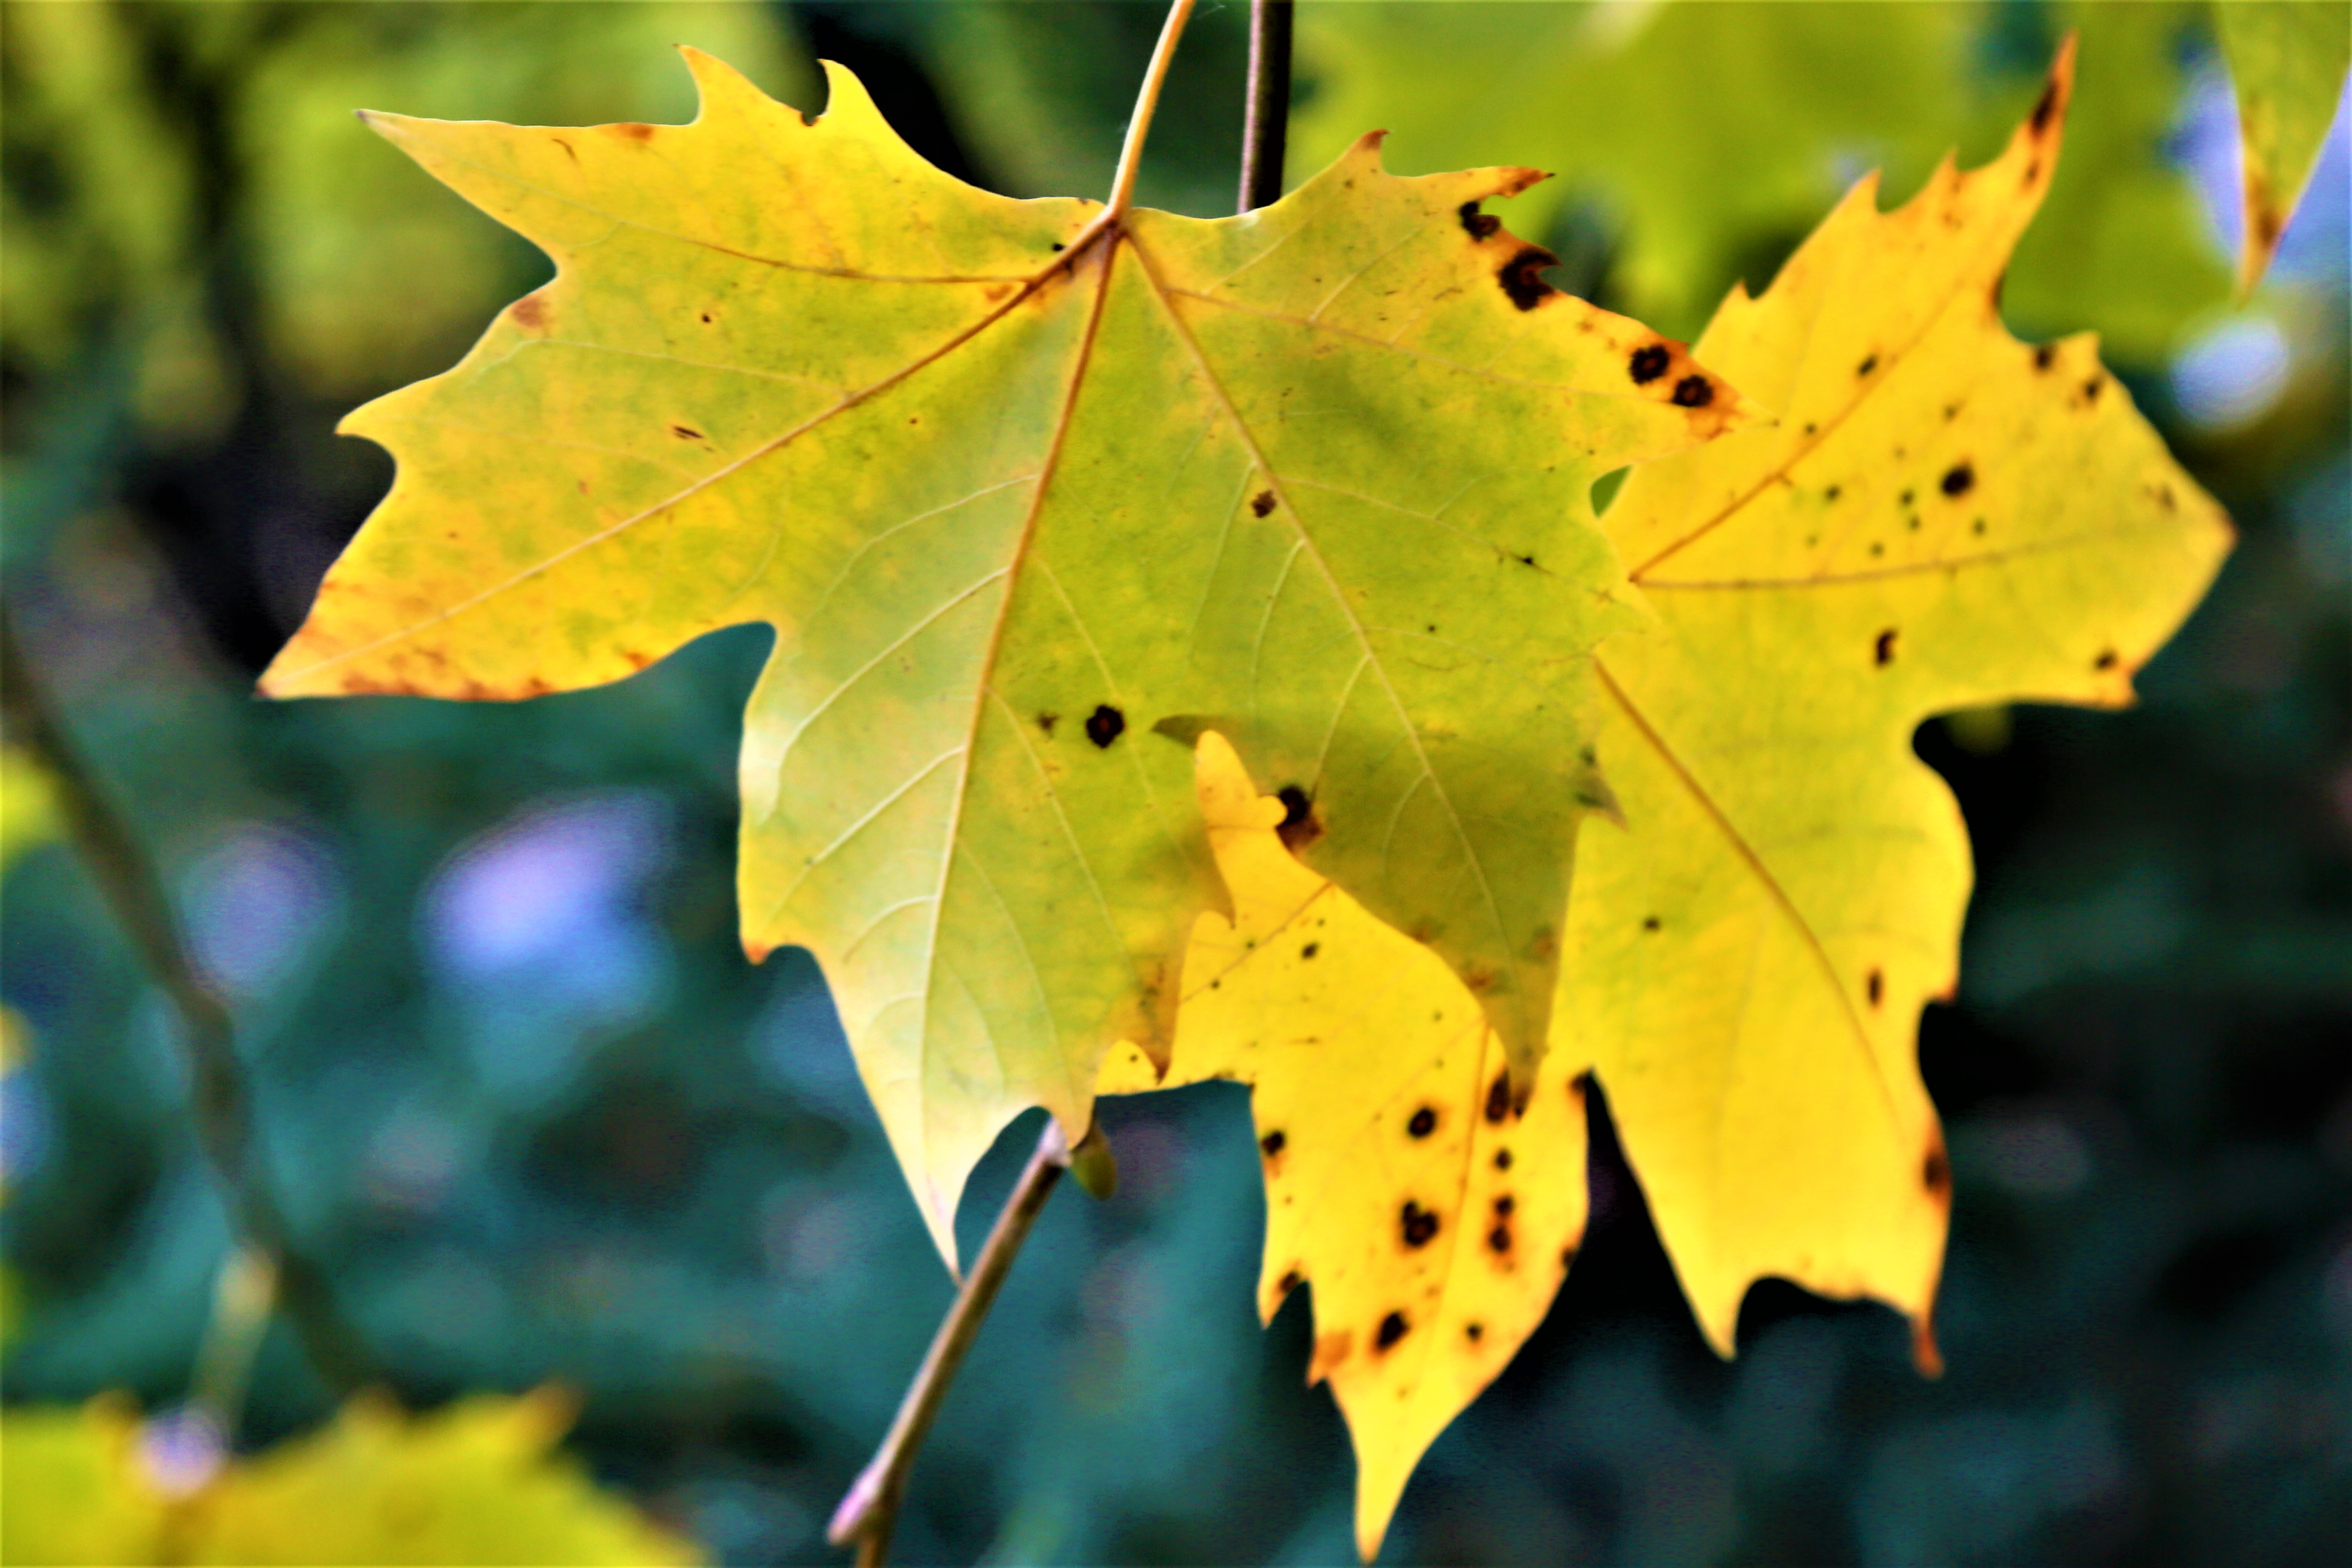
leaf, autumn, colorful, nature, beautiful, yellow, red, tree, branch, maple leaf, Black maple, plant, woody plant, plane, flower, flowering plant, plane tree family, maple, New Mexico maple, deciduous, sky, plant pathology, sweet gum, twig, grape leaves, silver maple